Fungal contamination of contact lenses

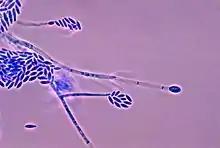
"Fusarium verticillioides"

Genus and species widely associated with fungal contamination of contact lenses include, but not limited to: